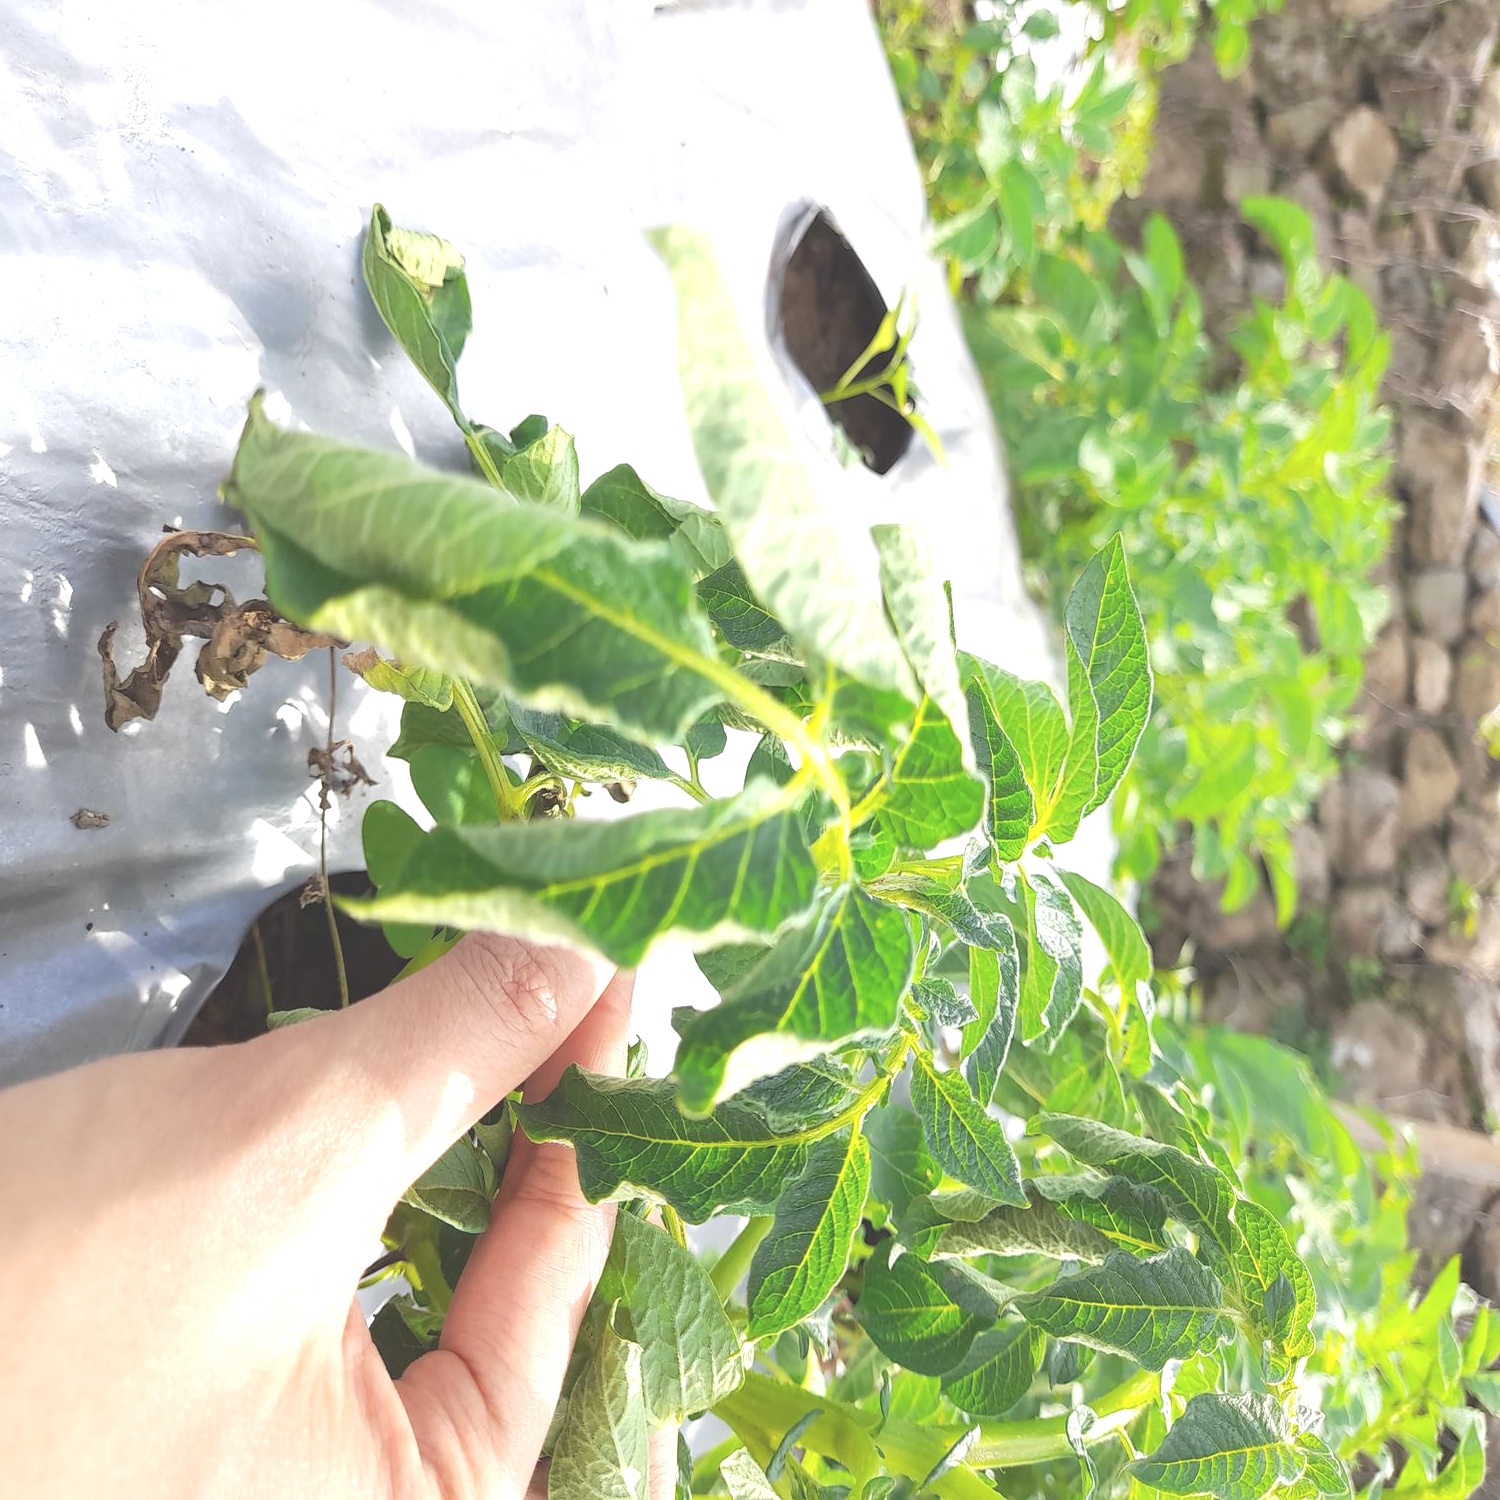
Etiqueta: Pudricion_Parda